Sports Kōen Station

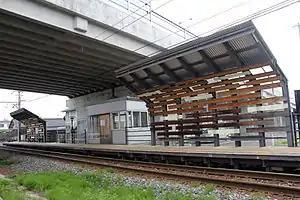
Sports Kōen Station in May 2013

is a Fukui Railway Fukubu Line railway station located in the city of Echizen, Fukui Prefecture, Japan.